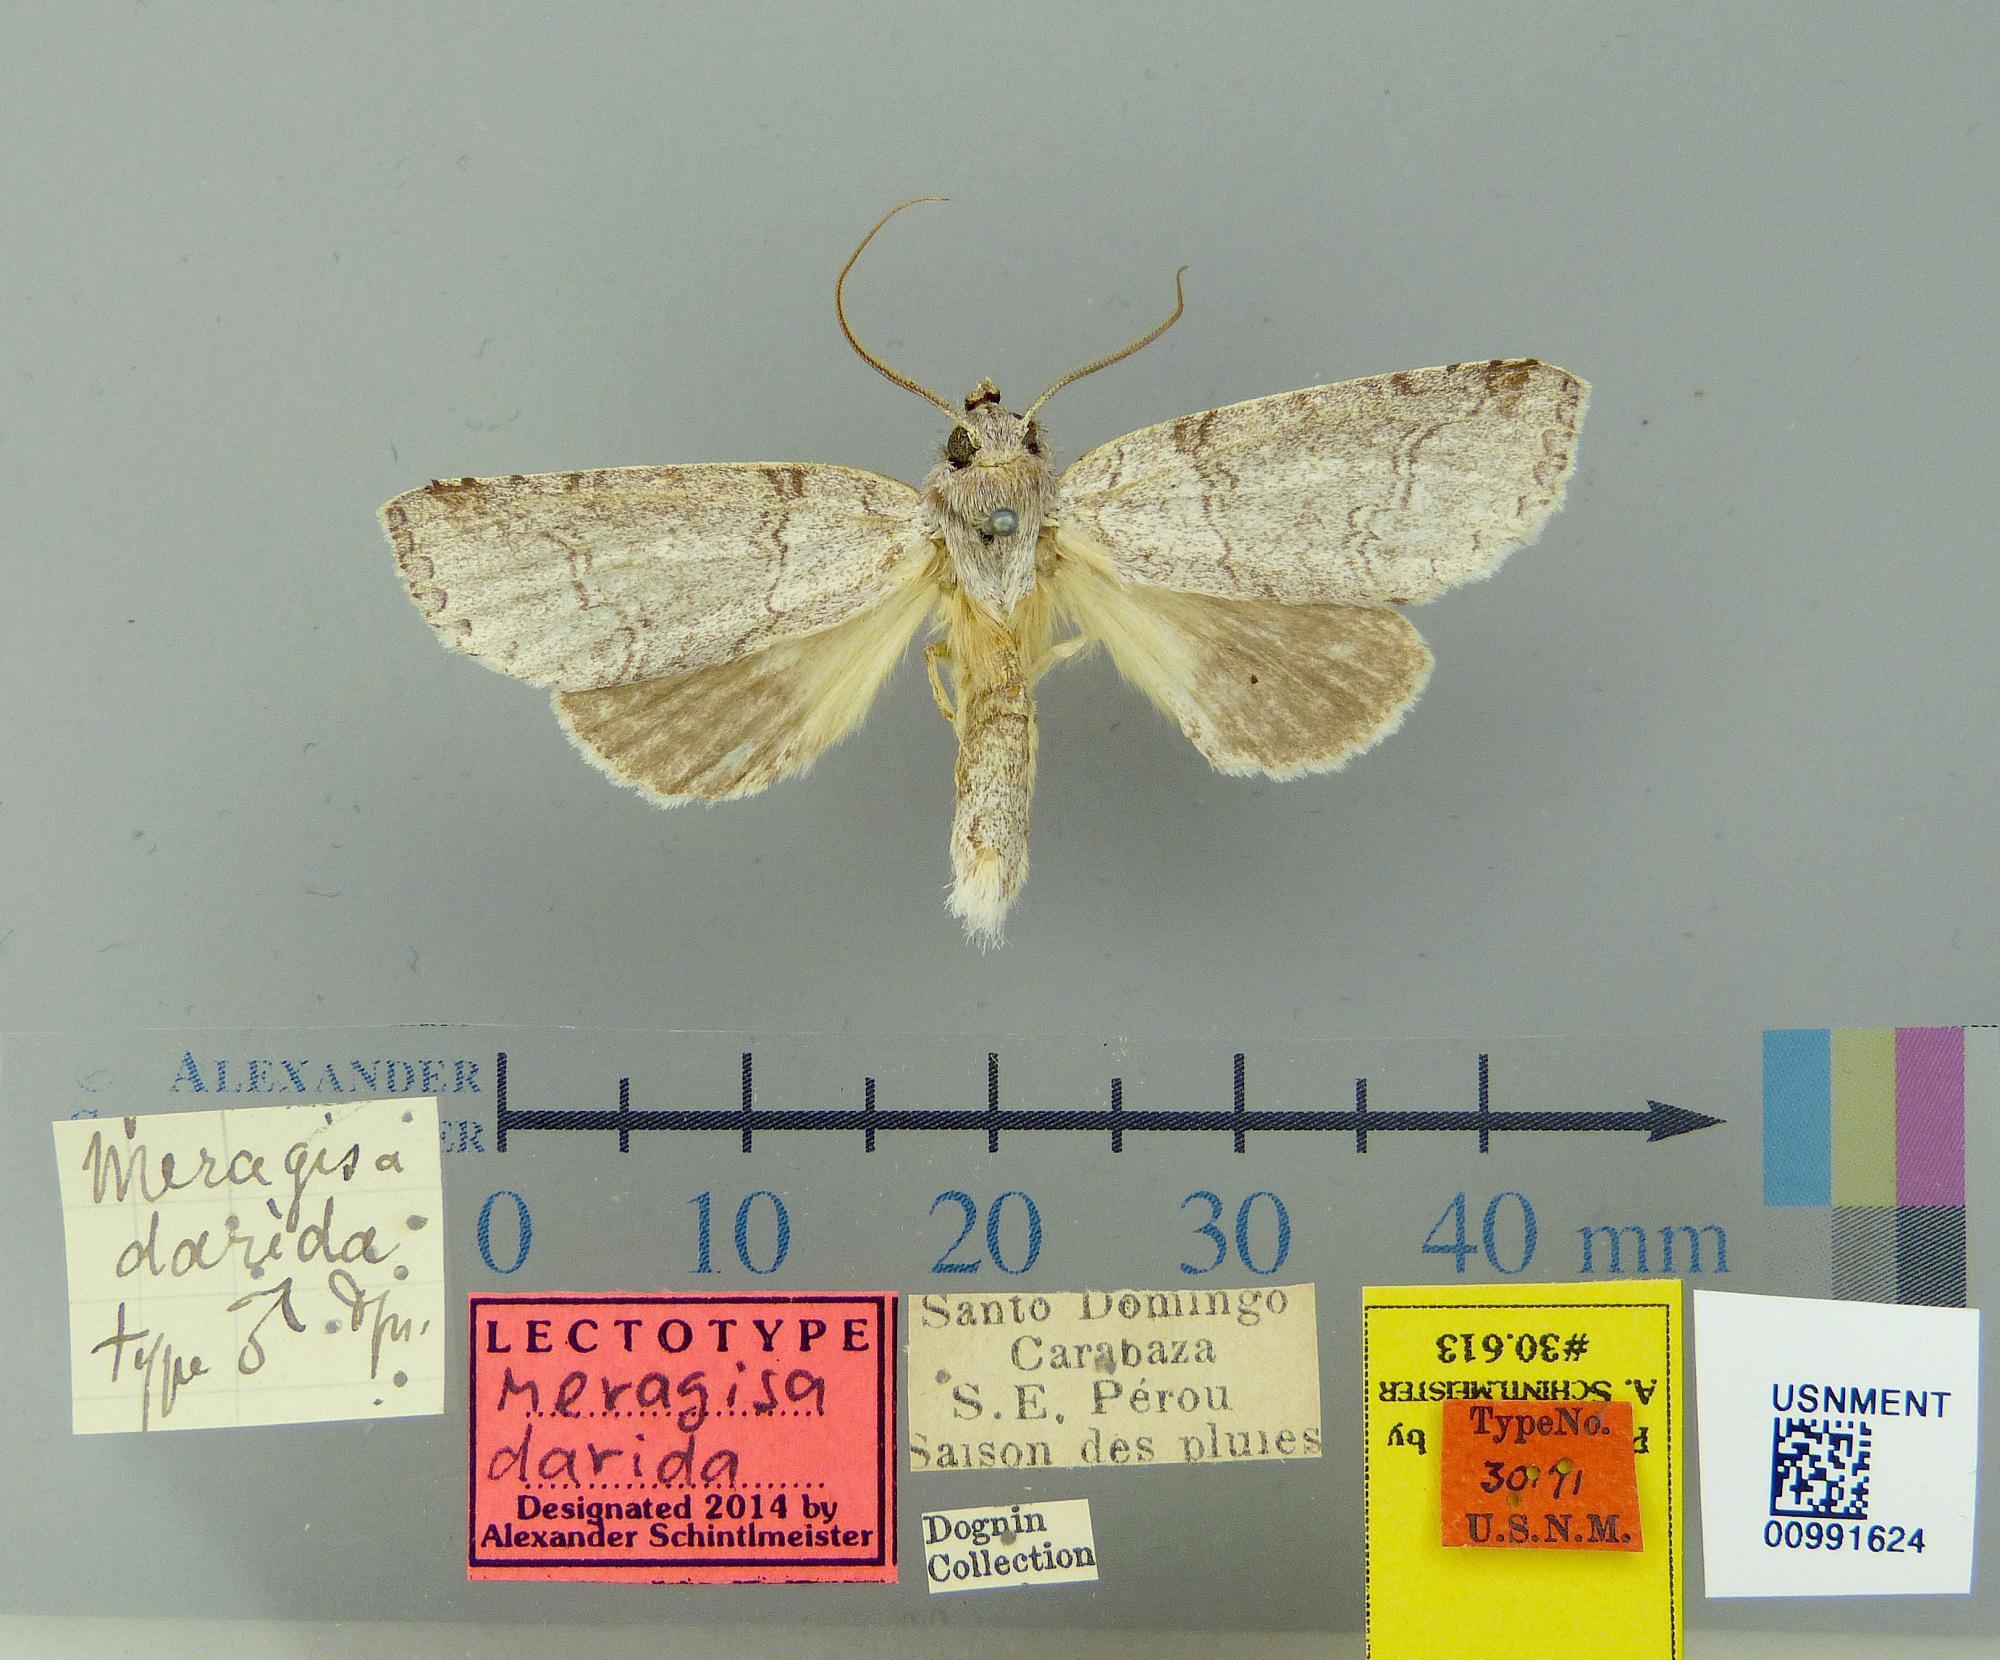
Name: Meragisa darida
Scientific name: Meragisa darida Dognin, 1904
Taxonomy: Animalia, Arthropoda, Insecta, Lepidoptera, Notodontidae
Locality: Santo Domingo; Carabaya, Cusco, Peru